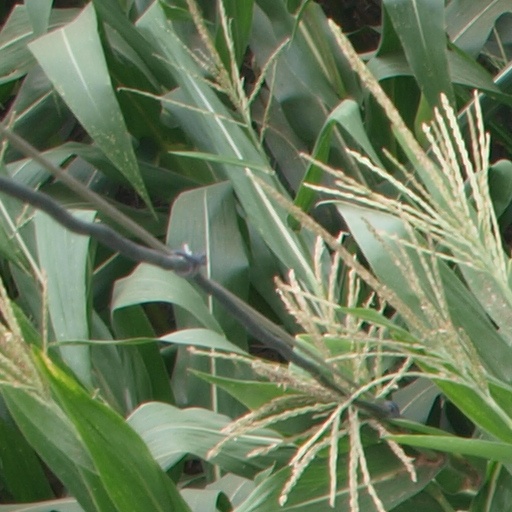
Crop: maize; corn